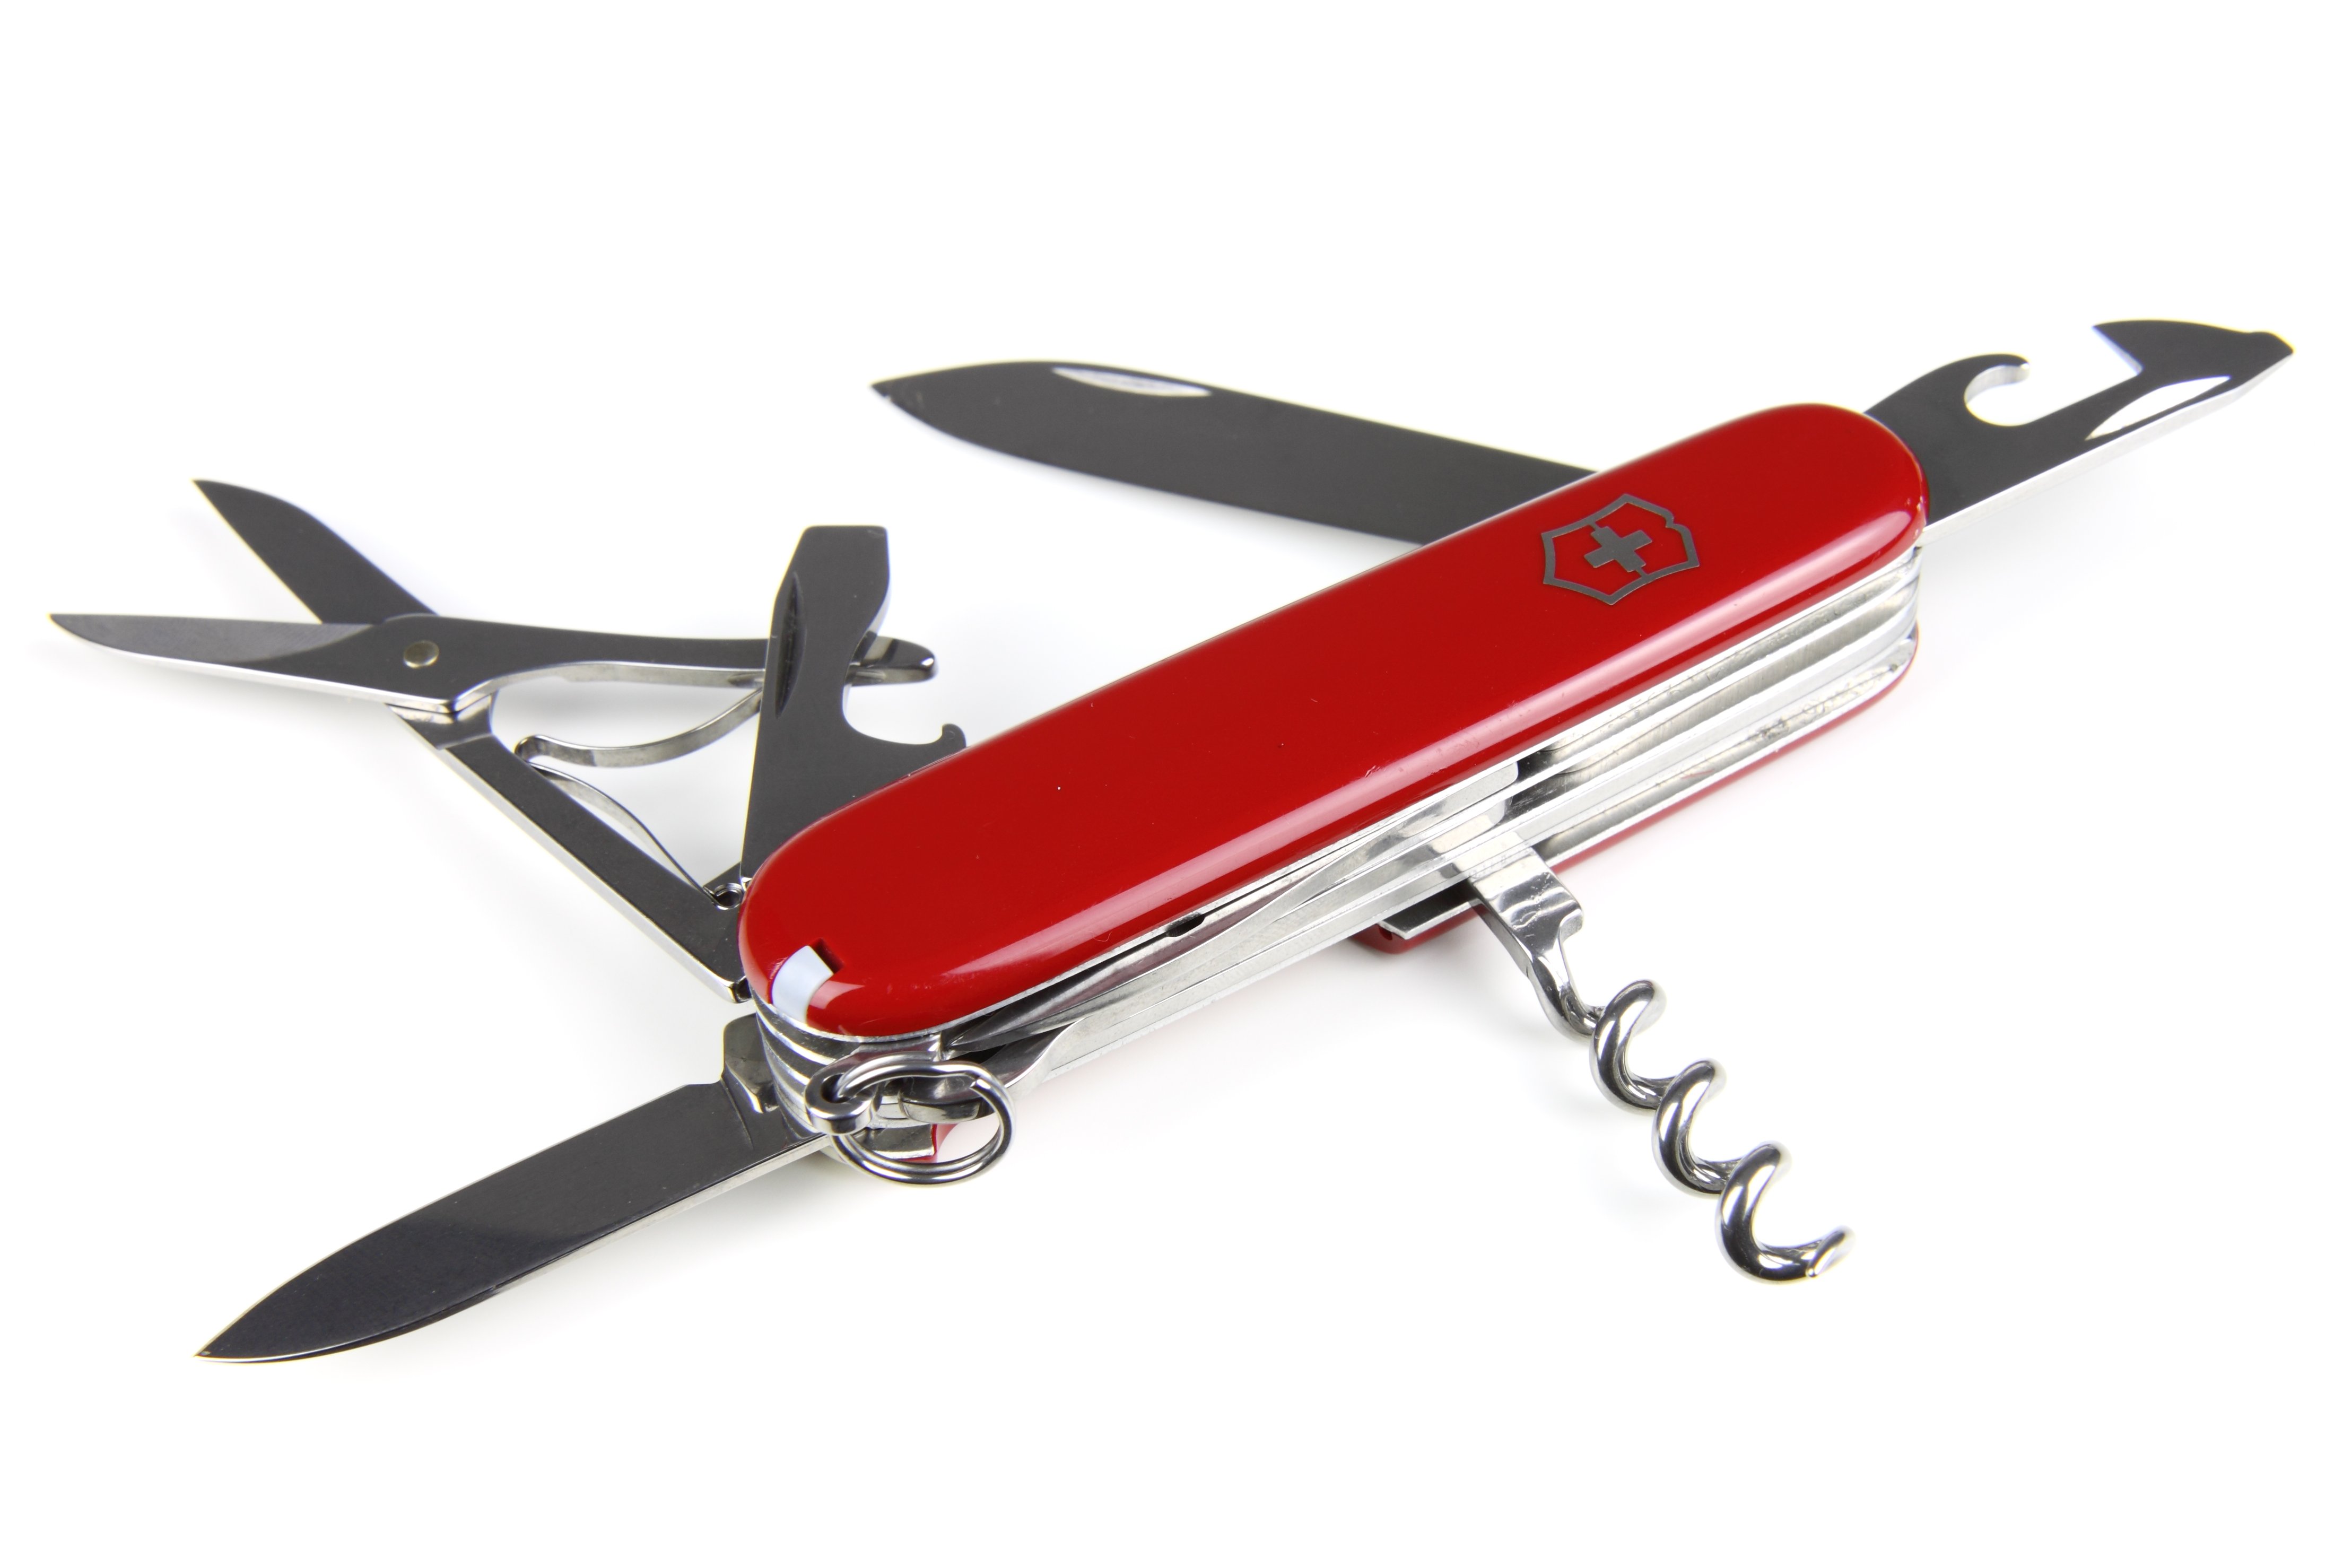
sharp, white, isolated, tool, army, red, equipment, metal, weapon, knife, saw, cut, swiss, switzerland, blade, propeller, compact, opener, pocket, stainless, scissors, multifunction